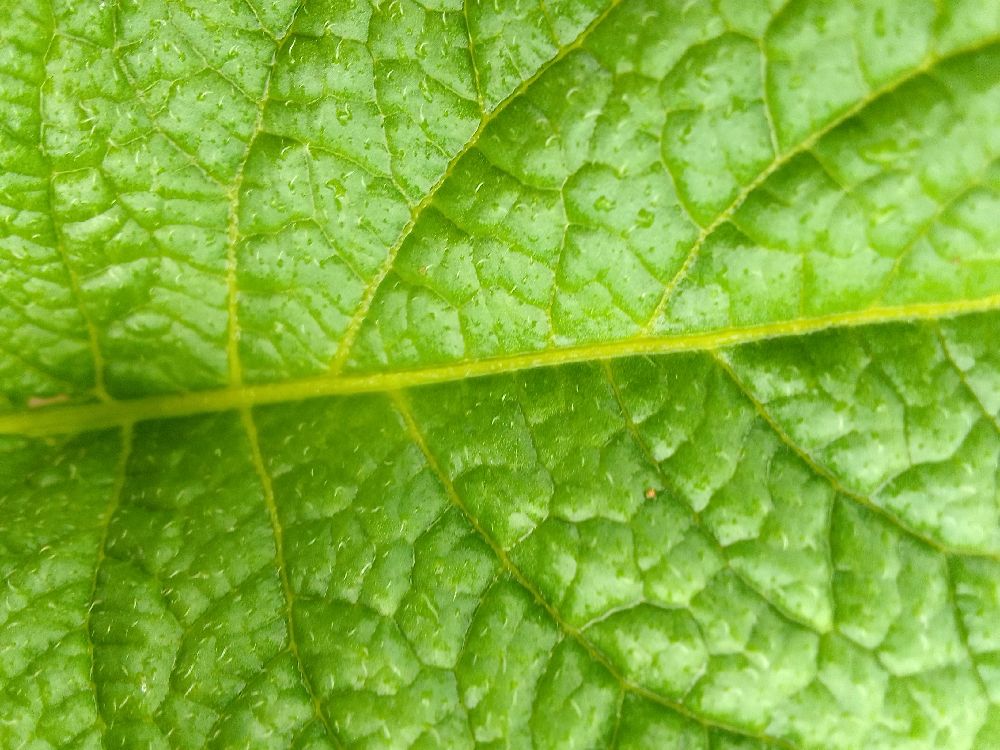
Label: Healthy